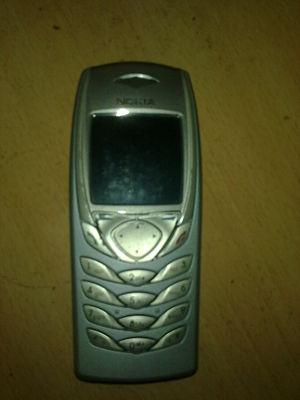
Le Nokia 6100 est un téléphone mobile Nokia qui était disponible de 2002 à 2005. Il a depuis été abandonné en faveur de modèles plus avancés.